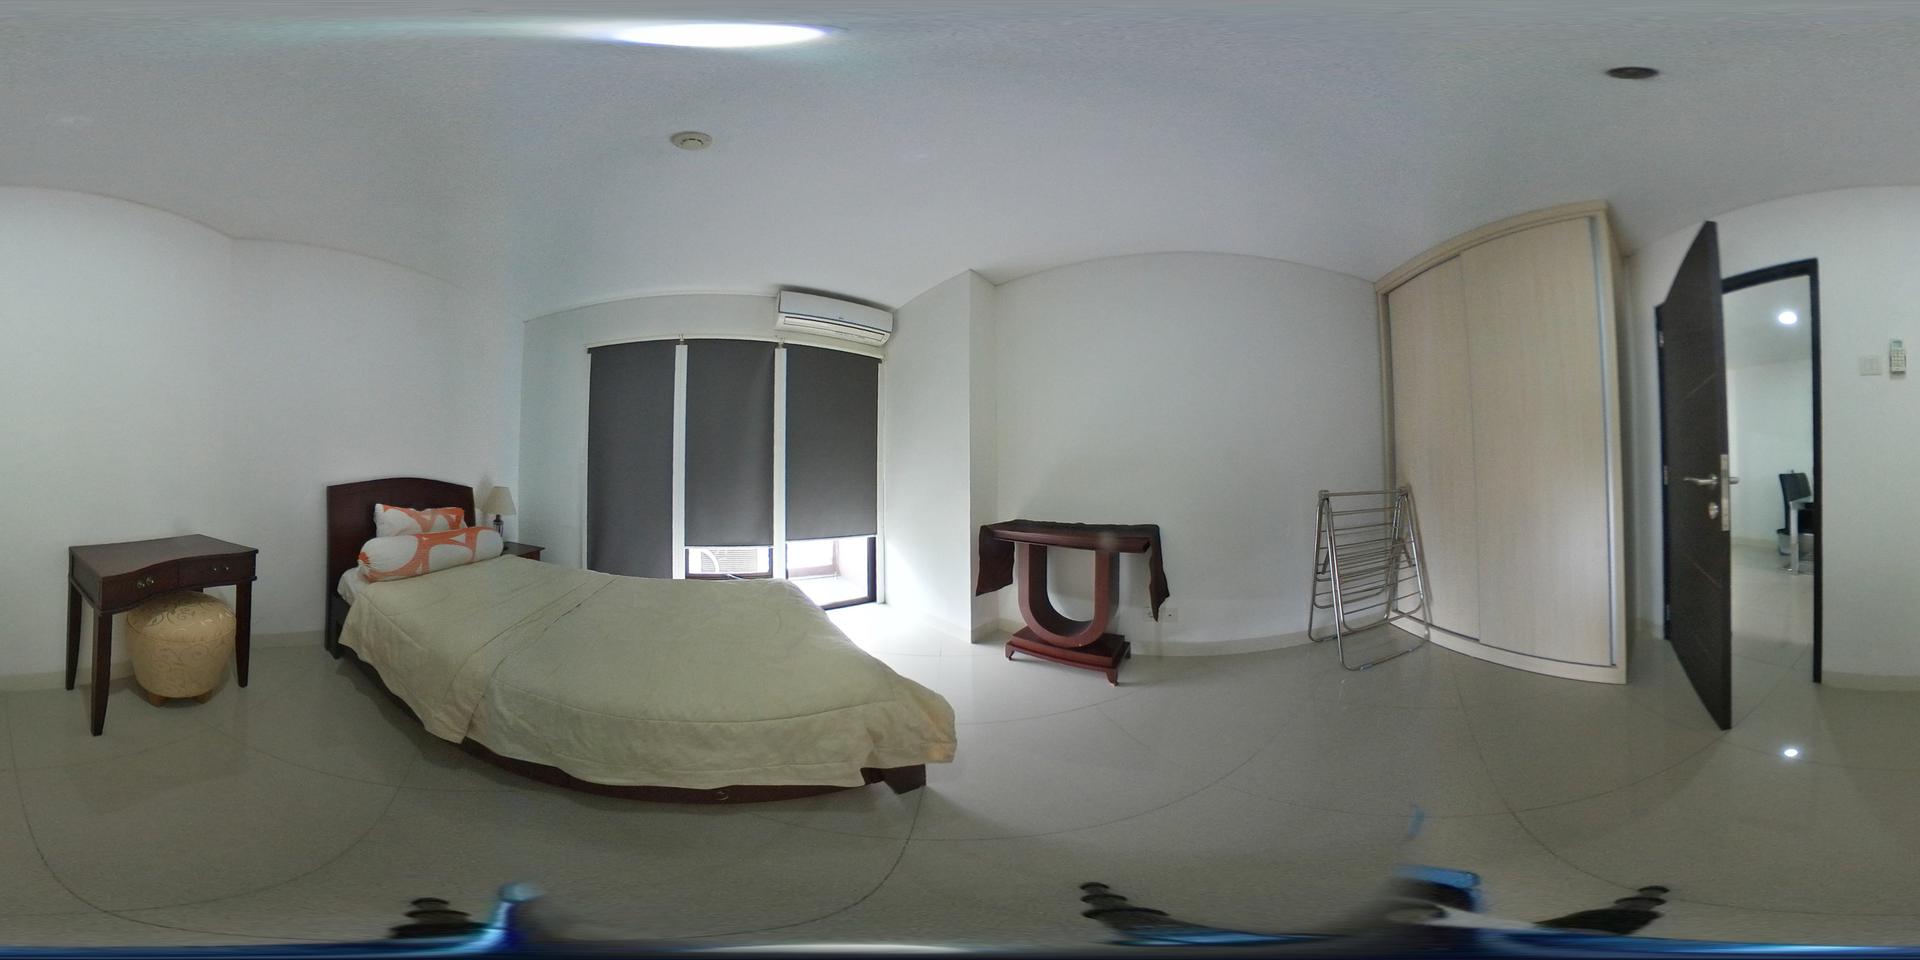
Referred object: the wall-mounted white air conditioner above the window

Referred object: the beige bedspread